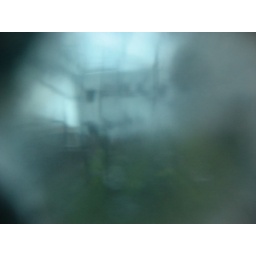
This was taken having sky blue semi transparent pebble in front of the cam lense